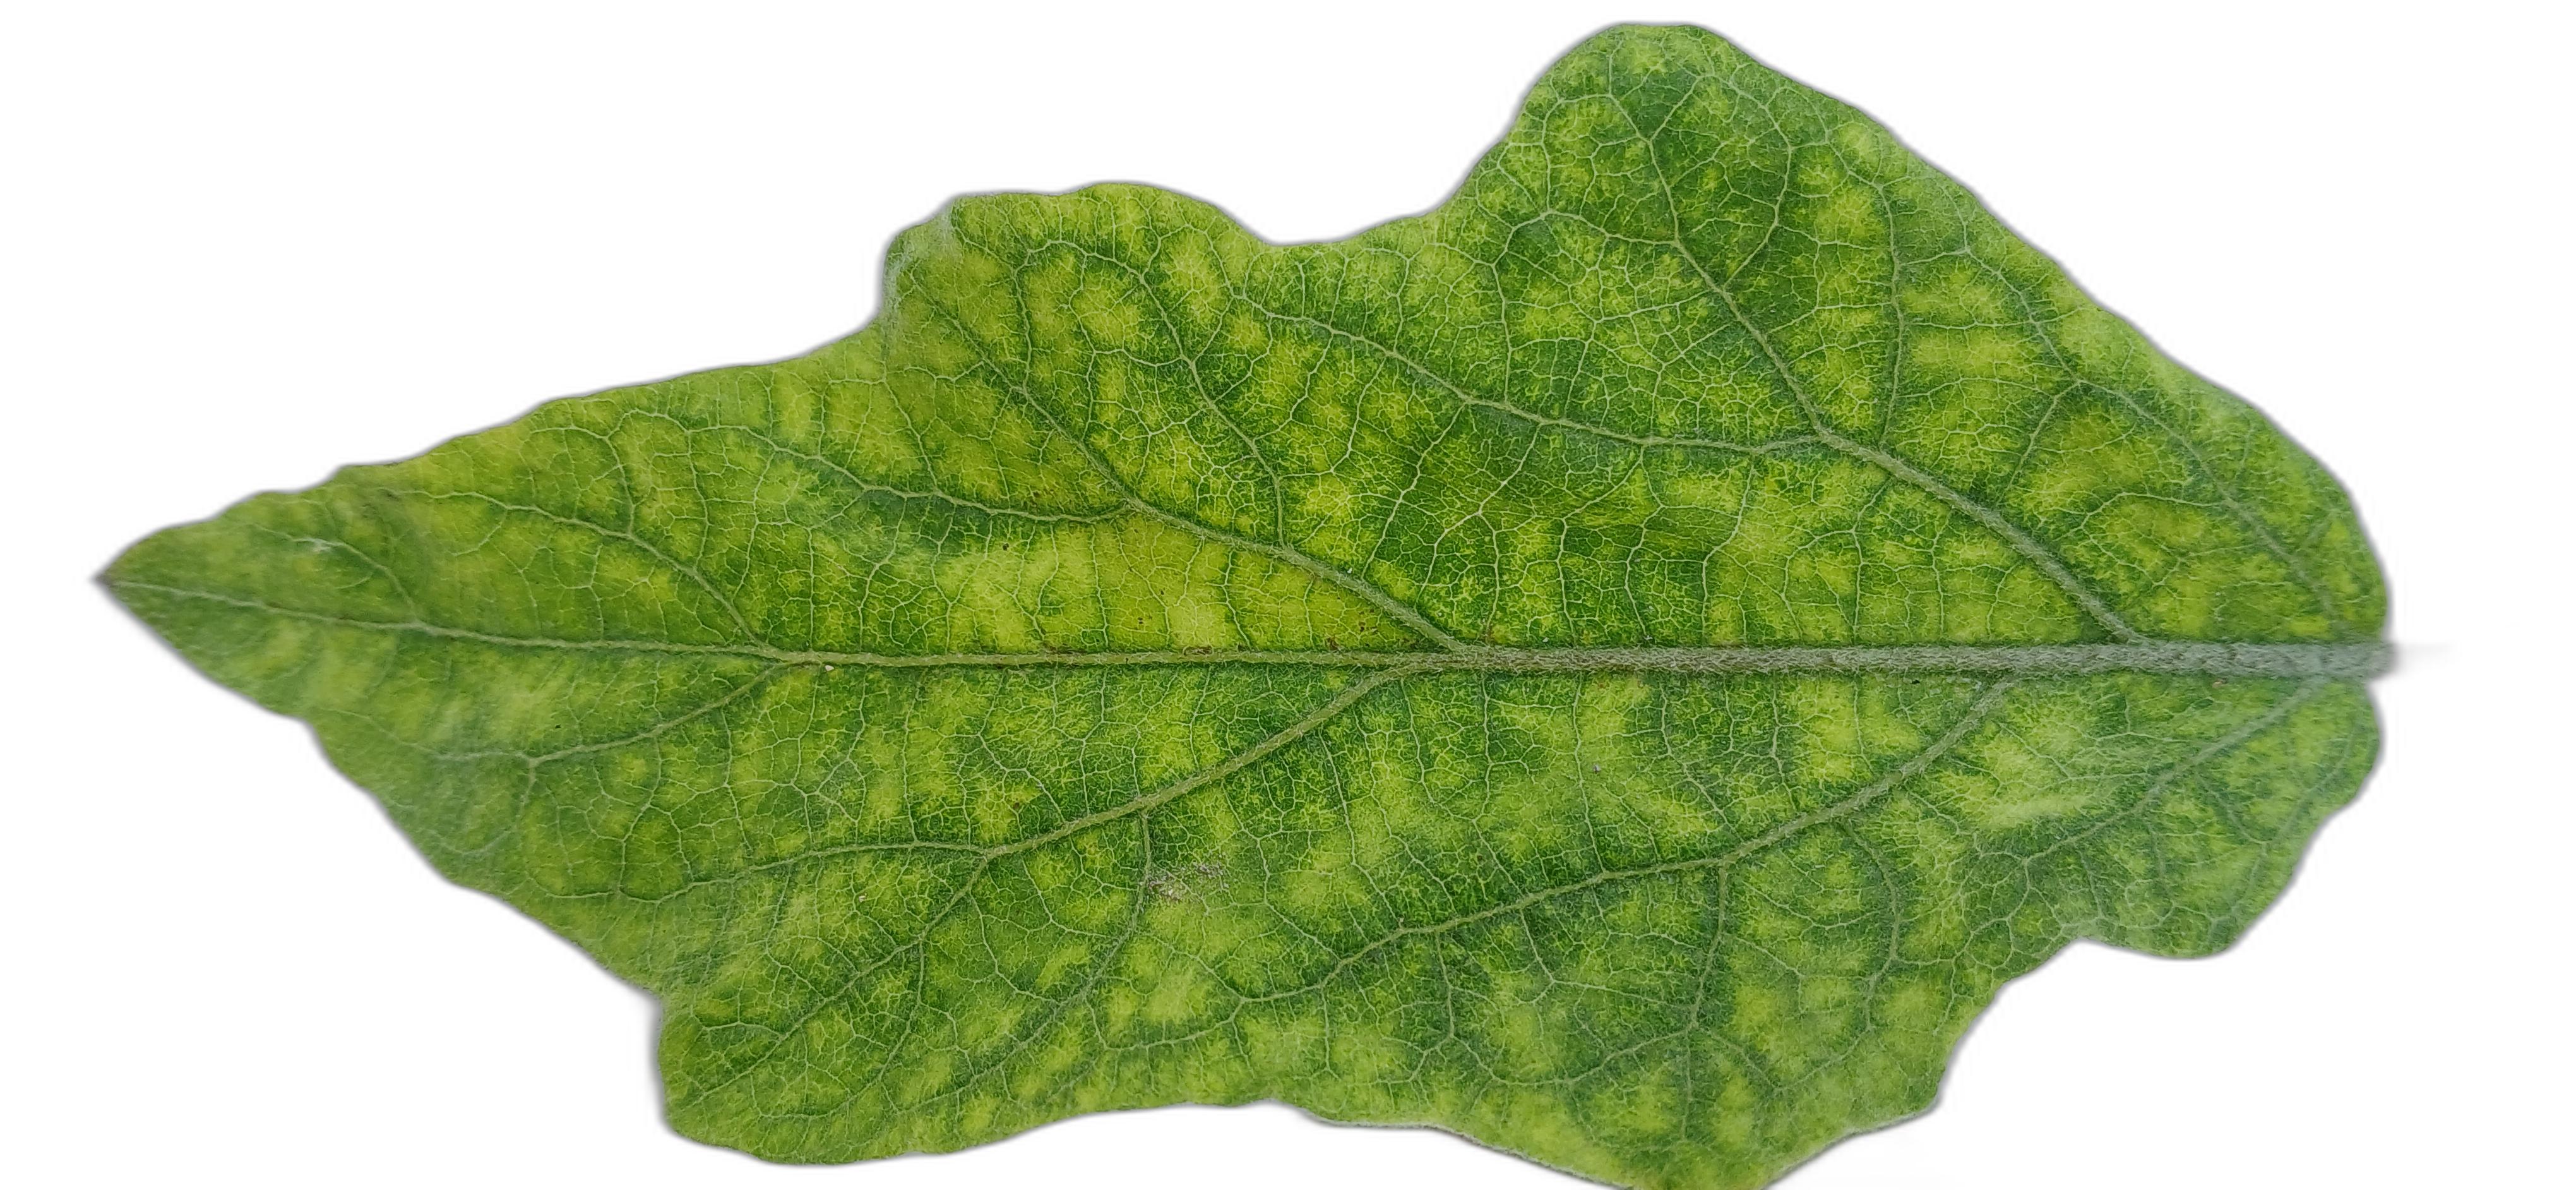
Label: Mosaic Virus Disease